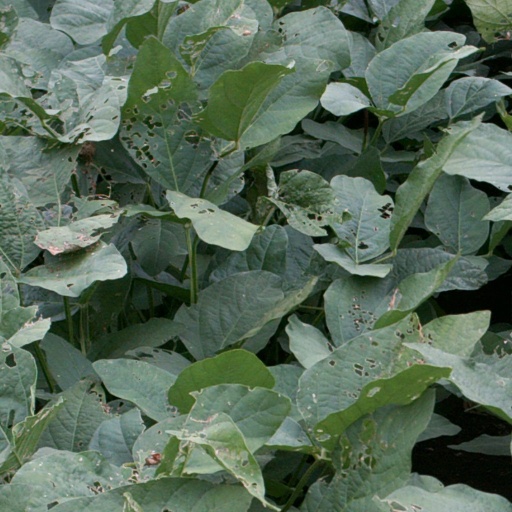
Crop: soybean